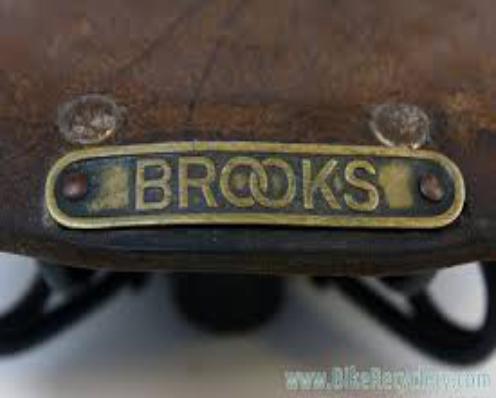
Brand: Brooks Saddle
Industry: Transportation